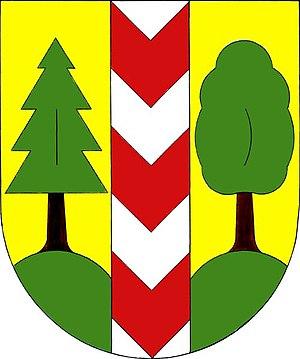
Skřipov est une commune du district d'Opava, dans la région de Moravie-Silésie, en Tchéquie. Sa population s'élevait à 1 050 habitants en 2017.